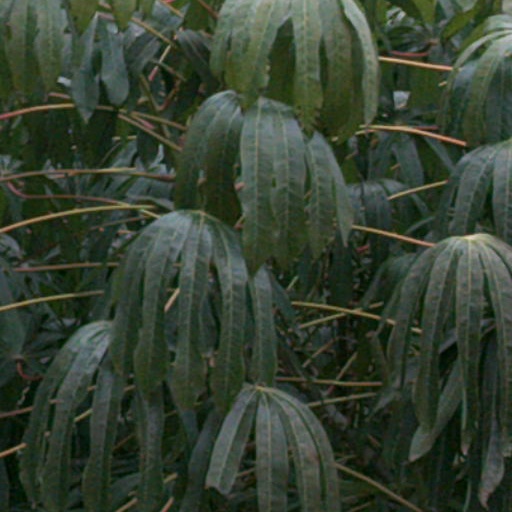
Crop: cassava